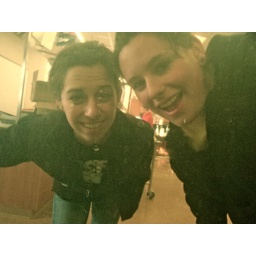
Experimenting with my under water camera by sticking it in a fish tank and taking a photo through the glass.